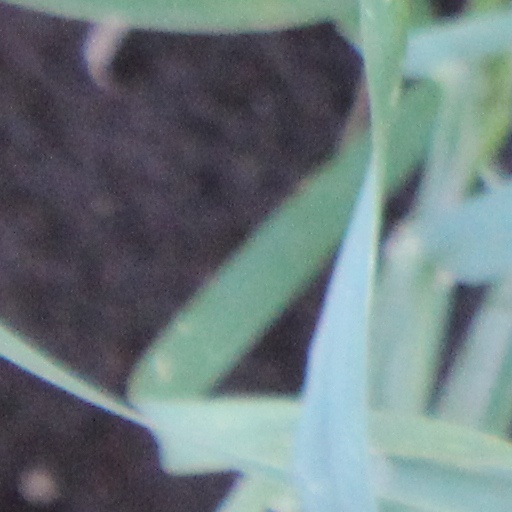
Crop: wheat